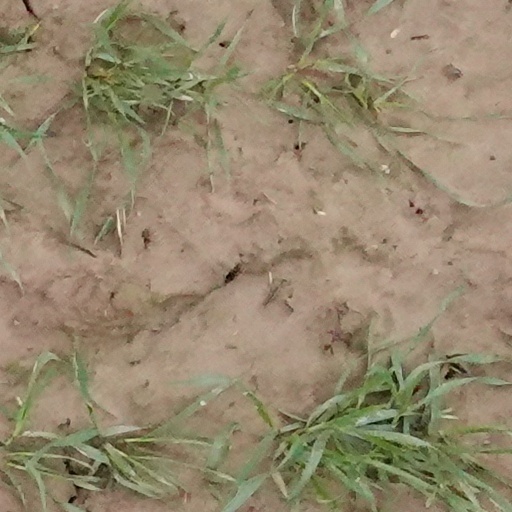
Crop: wheat